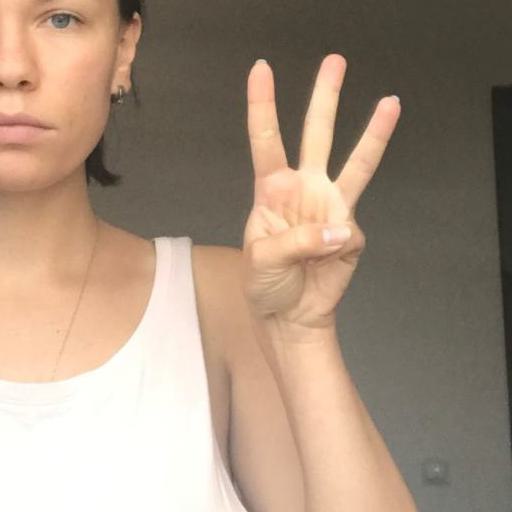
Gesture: three